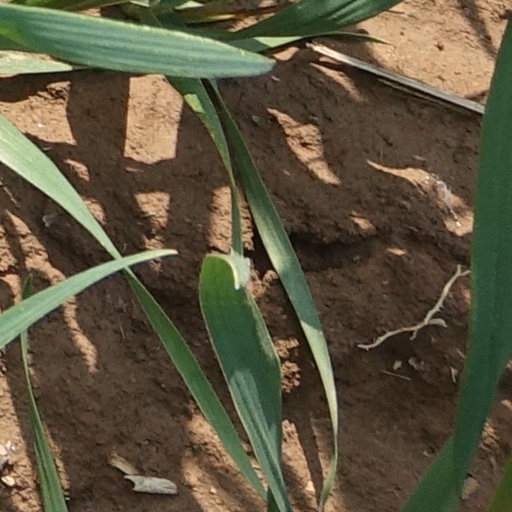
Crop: wheat